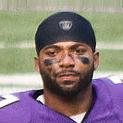
Age: 22